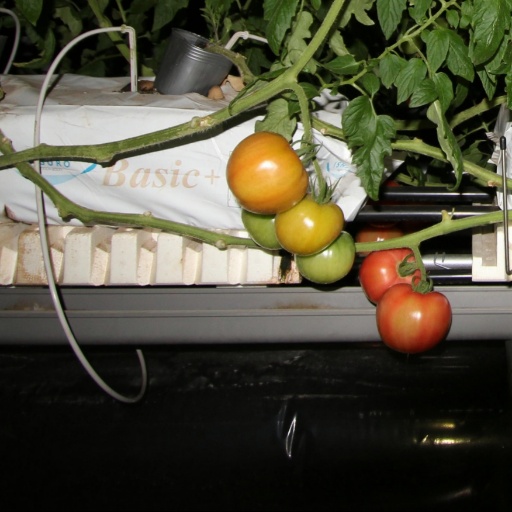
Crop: tomato